Class-T amplifier

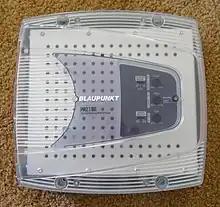
Blaupunkt PA2150 T-Amp, "Powered by Tripath"

Financial difficulties caused Tripath to file for Chapter 11 bankruptcy protection on 8 February 2007. Tripath's stock and intellectual property were purchased later that year by Cirrus Logic.